Sidney Flanigan

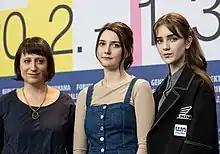
Flanigan with Eliza Hittman and Talia Ryder at the Berlin International Film Festival.

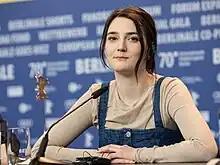
Flanigan answering questions at the Berlin International Film Festival.

Flanigan was born in Buffalo, New York, and describes herself as a nonbinary woman who uses "she"/"they" pronouns.